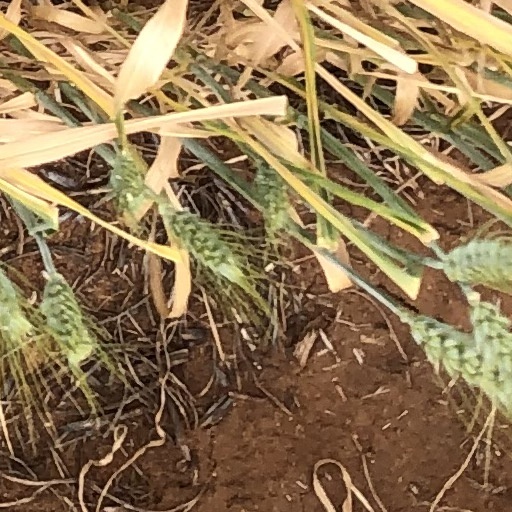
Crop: wheat